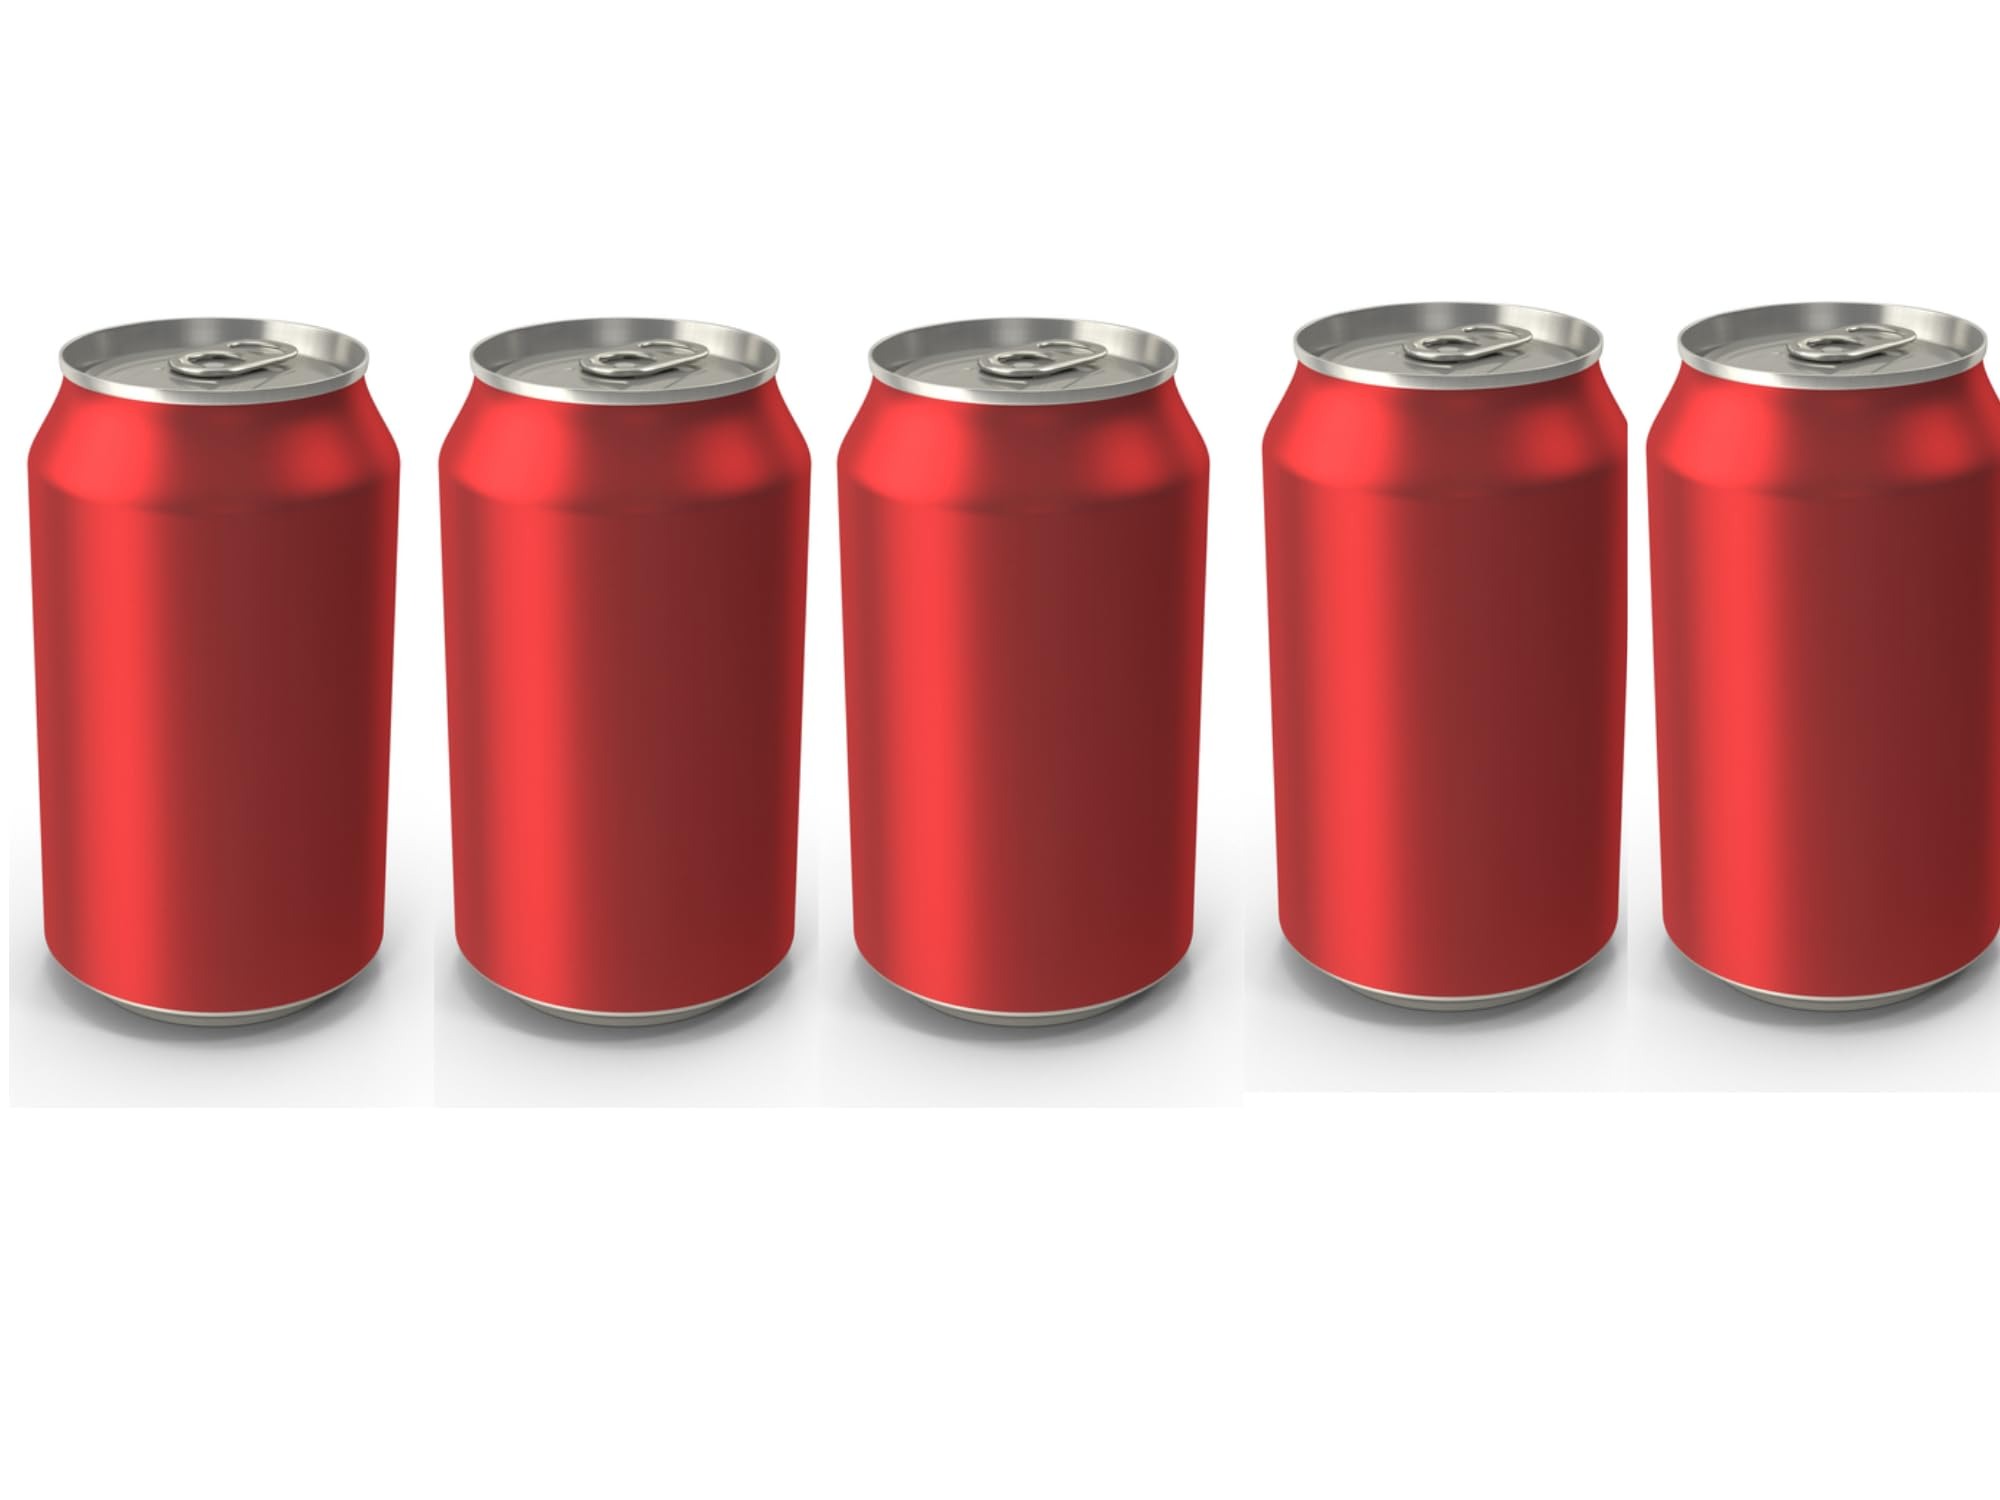
Item Name: Fruit Punch Cans, 12 Ounces
Value: 12.0
Unit: Fl Oz

Price: 11.98